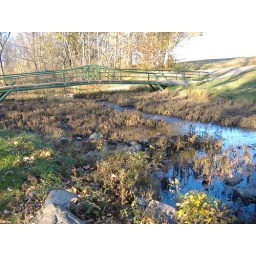
Distant wondeful fall color shot of second green pedestrian bridge over creek inside Riley Park, Greenfield, IN.